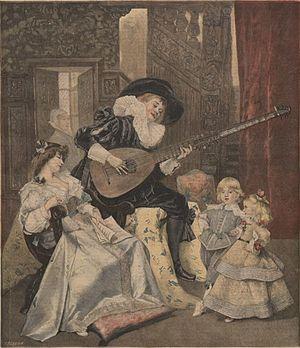
La Sarabande